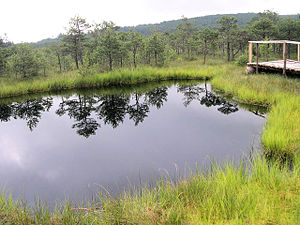
Vandhul
Typisk vandhul, opstået ved tørvegravning. Her er det fra Ungarn.
Et vandhul er en lavning i jordoverfladen, der er vedvarende dækket af vand. Sådanne vandhuller kan dannes dels ved naturens egne processer, dels ved menneskelige indgreb fx i form af gadekær, mergelgrave, tørvegrave eller lignende.